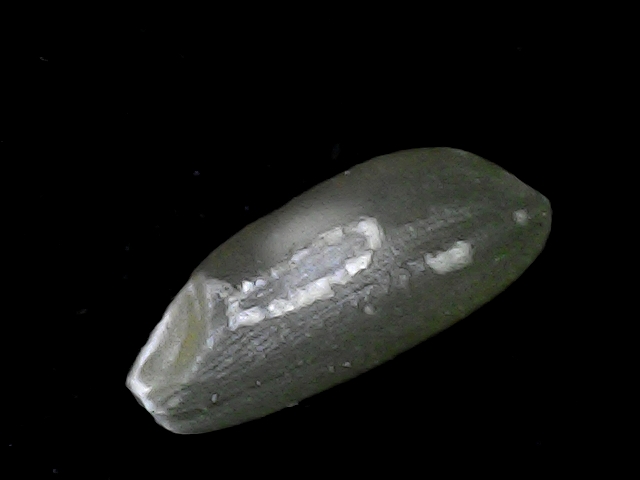
Rice variety: BD93